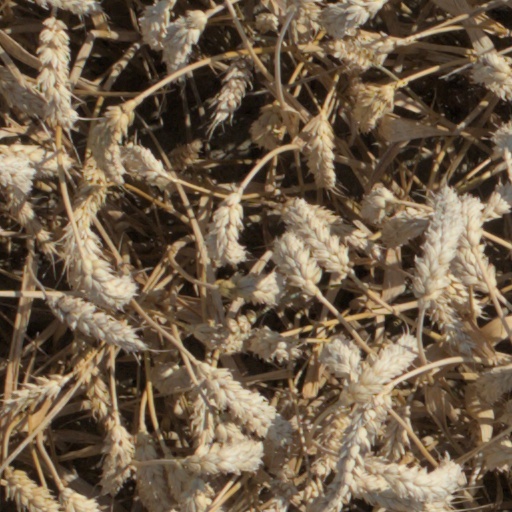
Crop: wheat